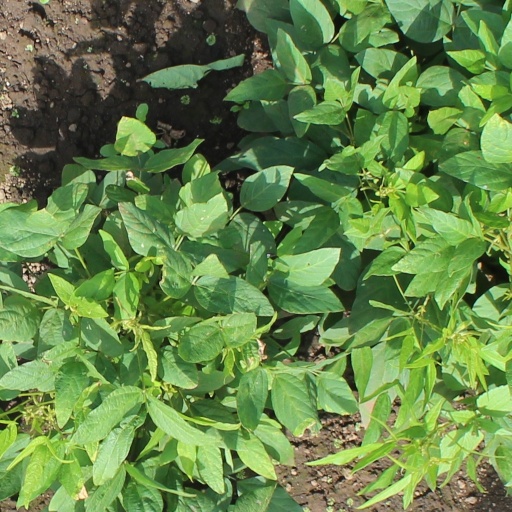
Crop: soybean